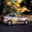
Label: automobile